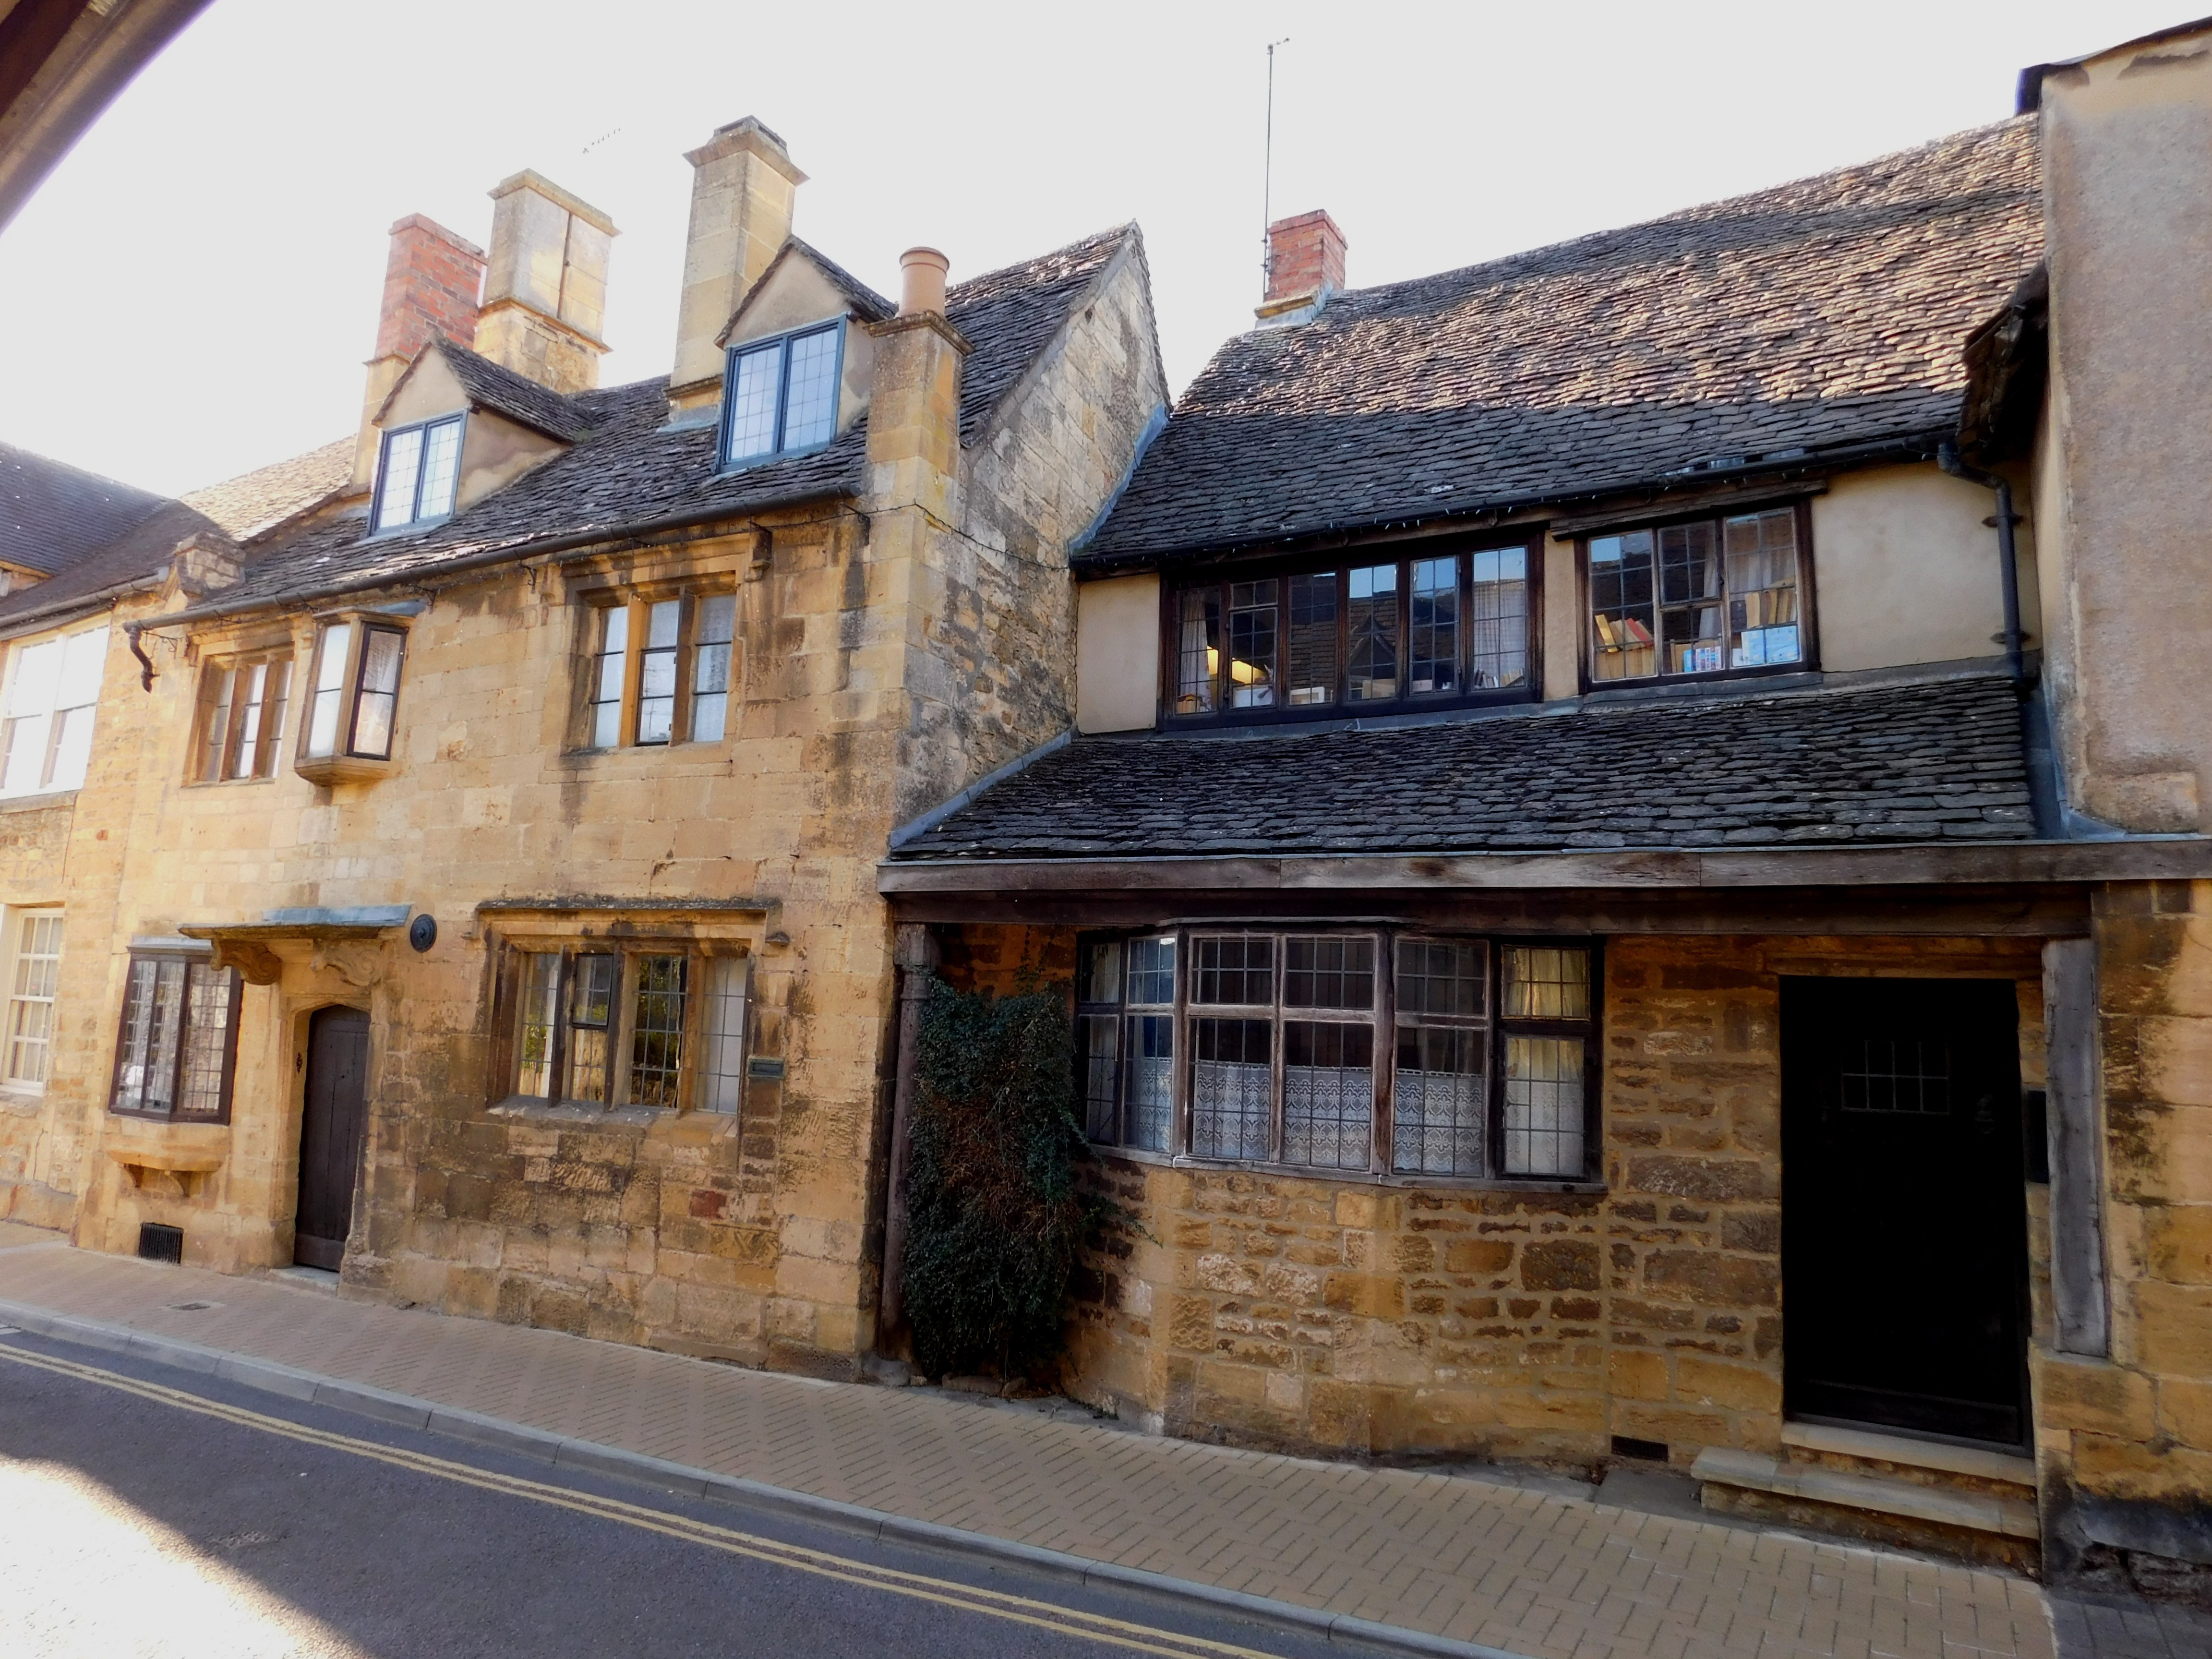
Chipping Campden, england, the Cotswolds, old buildings, old English buildings, quaint buildings, property, house, building, neighbourhood, home, town, architecture, roof, cottage, street, residential area, village, facade, real estate, almshouse, window, medieval architecture, road, historic house